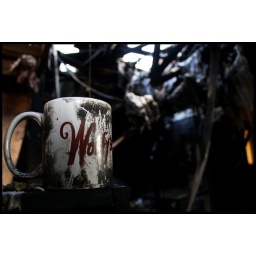
A coffee cup found on the bottom of the floor sits on the shelf with open skys above